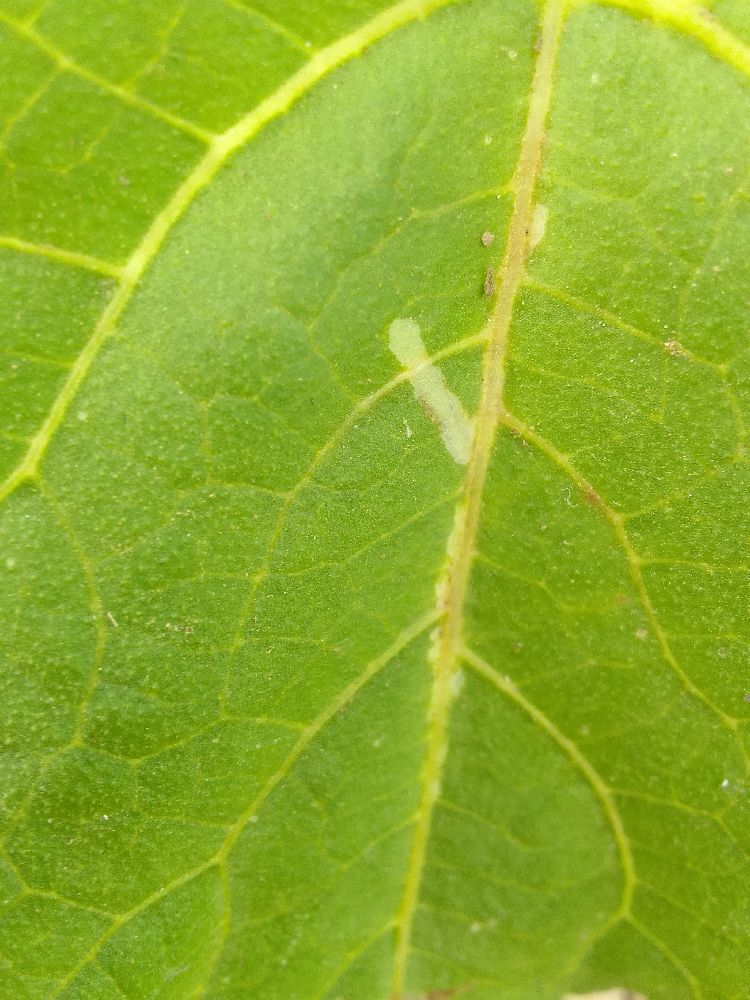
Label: healthy